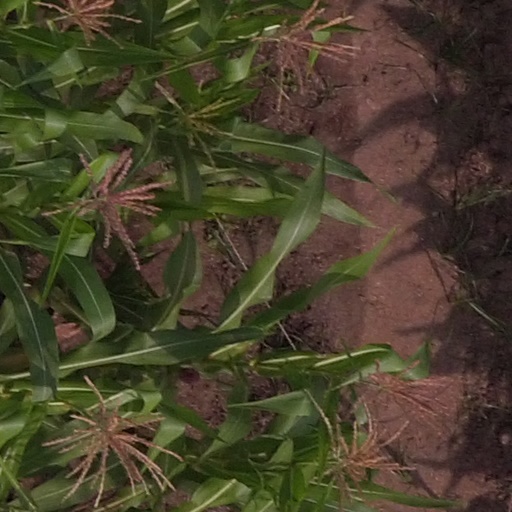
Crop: maize; corn